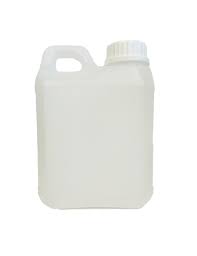
Waste category: plastic